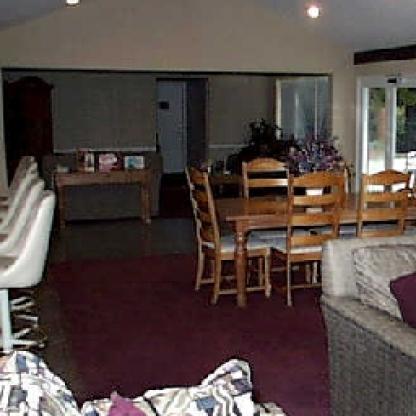
Scene: Indoor